Benambra National Park

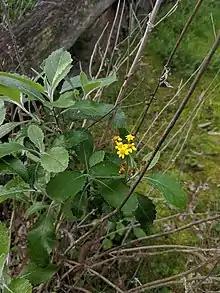
Flowering woolly ragwort

The park comprises several vegetation communities. Red Box-White Box-Dry Shrub Open Forest makes up 69 percent of the park, Red Box-Long-leaved Box Grassy Forest makes up 8 percent, Red Box Swampy Flat Woodland makes up 7 percent, Dwyer's Red Gum-Black Cypress Pine Grass Woodland makes up 5 percent, and 2 percent is Currawang Wattle-Drooping She-oak Shrubland. Woolly ragwort, listed as "Vulnerable" in NSW under the "Biodiversity Conservation Act 2016", occurs within Benambra National Park.